Char B1

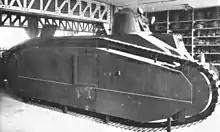
The wooden mock-up

In November 1925 Renault was given the order to build a wooden mock-up, that was finished early 1926. On 27 January 1926, it was decided to build three prototypes of what was provisionally called a "Tracteur 30", a final design by engineer Alleaume of the Schneider company, cooperating with the "Section Technique des Chars de Combat" (STCC). The first was to be delivered by Renault, the other two by FCM and FAHM respectively.